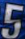
Number: 5